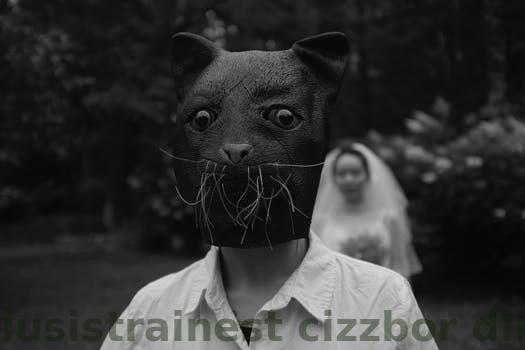
Label: Watermark